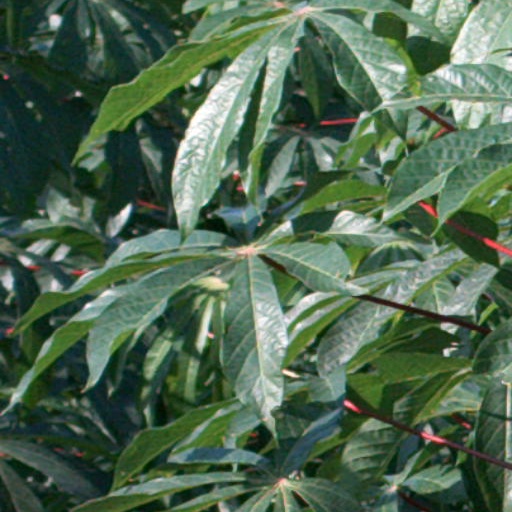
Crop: cassava